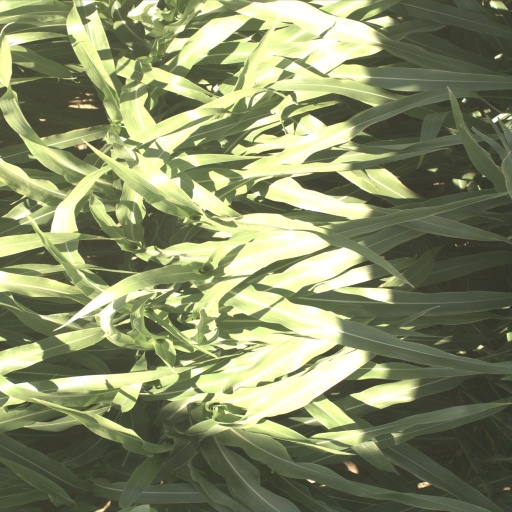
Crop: sorghum